This Is War

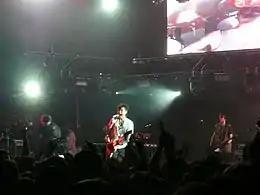
Thirty Seconds to Mars performing in Zürich, Switzerland in-support of "This Is War".

BioWare has announced that the soundtrack of "" contains the song "This Is War", as the title track. The track made its world debut in the game before the release of the album. Steve Schnur, Worldwide Executive of Music and Music Marketing at Electronic Arts described working with Thirty Seconds to Mars: